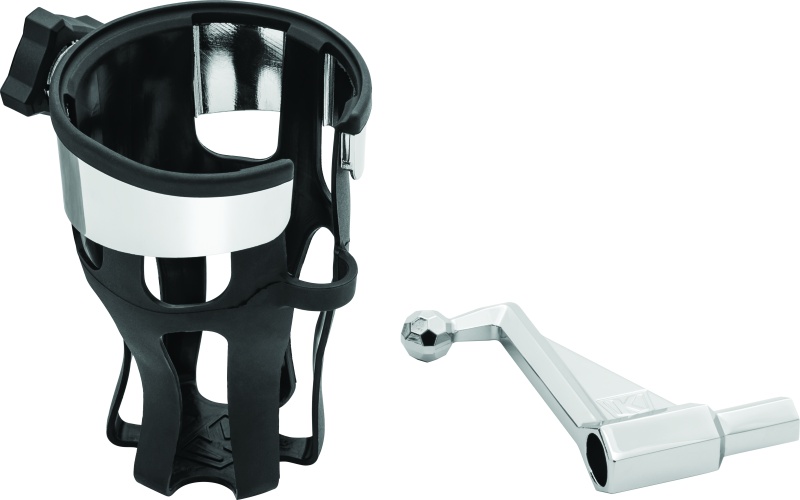
Kuryakyn Reflex Drink Holder 01-17 GL1800 Passenger Mount Chrome
Brand: Kuryakyn
Specifically engineered for Honda Goldwing motorcycles ensuring a seamless fit and secure attachment This Part Fits: Year Make Model Submodel 2001-2005 Honda GL1800 Gold Wing Base 2007-2010,2012-2016 Honda GL1800 Gold Wing Airbag Base 2001-2005,2010,2012 Honda GL1800A Gold Wing ABS Base 2013-2016 Honda GL1800B Gold Wing F6B Base 2013-2016 Honda GL1800B Gold Wing F6B Deluxe Base 2006,2009-2010,2012-2017 Honda GL1800HP Gold Wing Audio/Comfort Base 2006-2010 Honda GL1800HPN Gold Wing Audio/Comfort/Navi Base 2006-2010,2012 Honda GL1800HPNA Gold Wing Audio/Comfort/Navi/ABS Base 2012-2017 Honda GL1800HPNM Gold Wing Audio/Comfort/Navi/XM Base 2012-2017 Honda GL1800HPNM Gold Wing Audio/Comfort/Navi/XM/ABS Base 2006-2008 Honda GL1800P Gold Wing Premium Audio Base
Category: Vehicles & Parts > Vehicle Parts & Accessories > Motor Vehicle Parts > Motor Vehicle Interior Fittings > Car Organizers